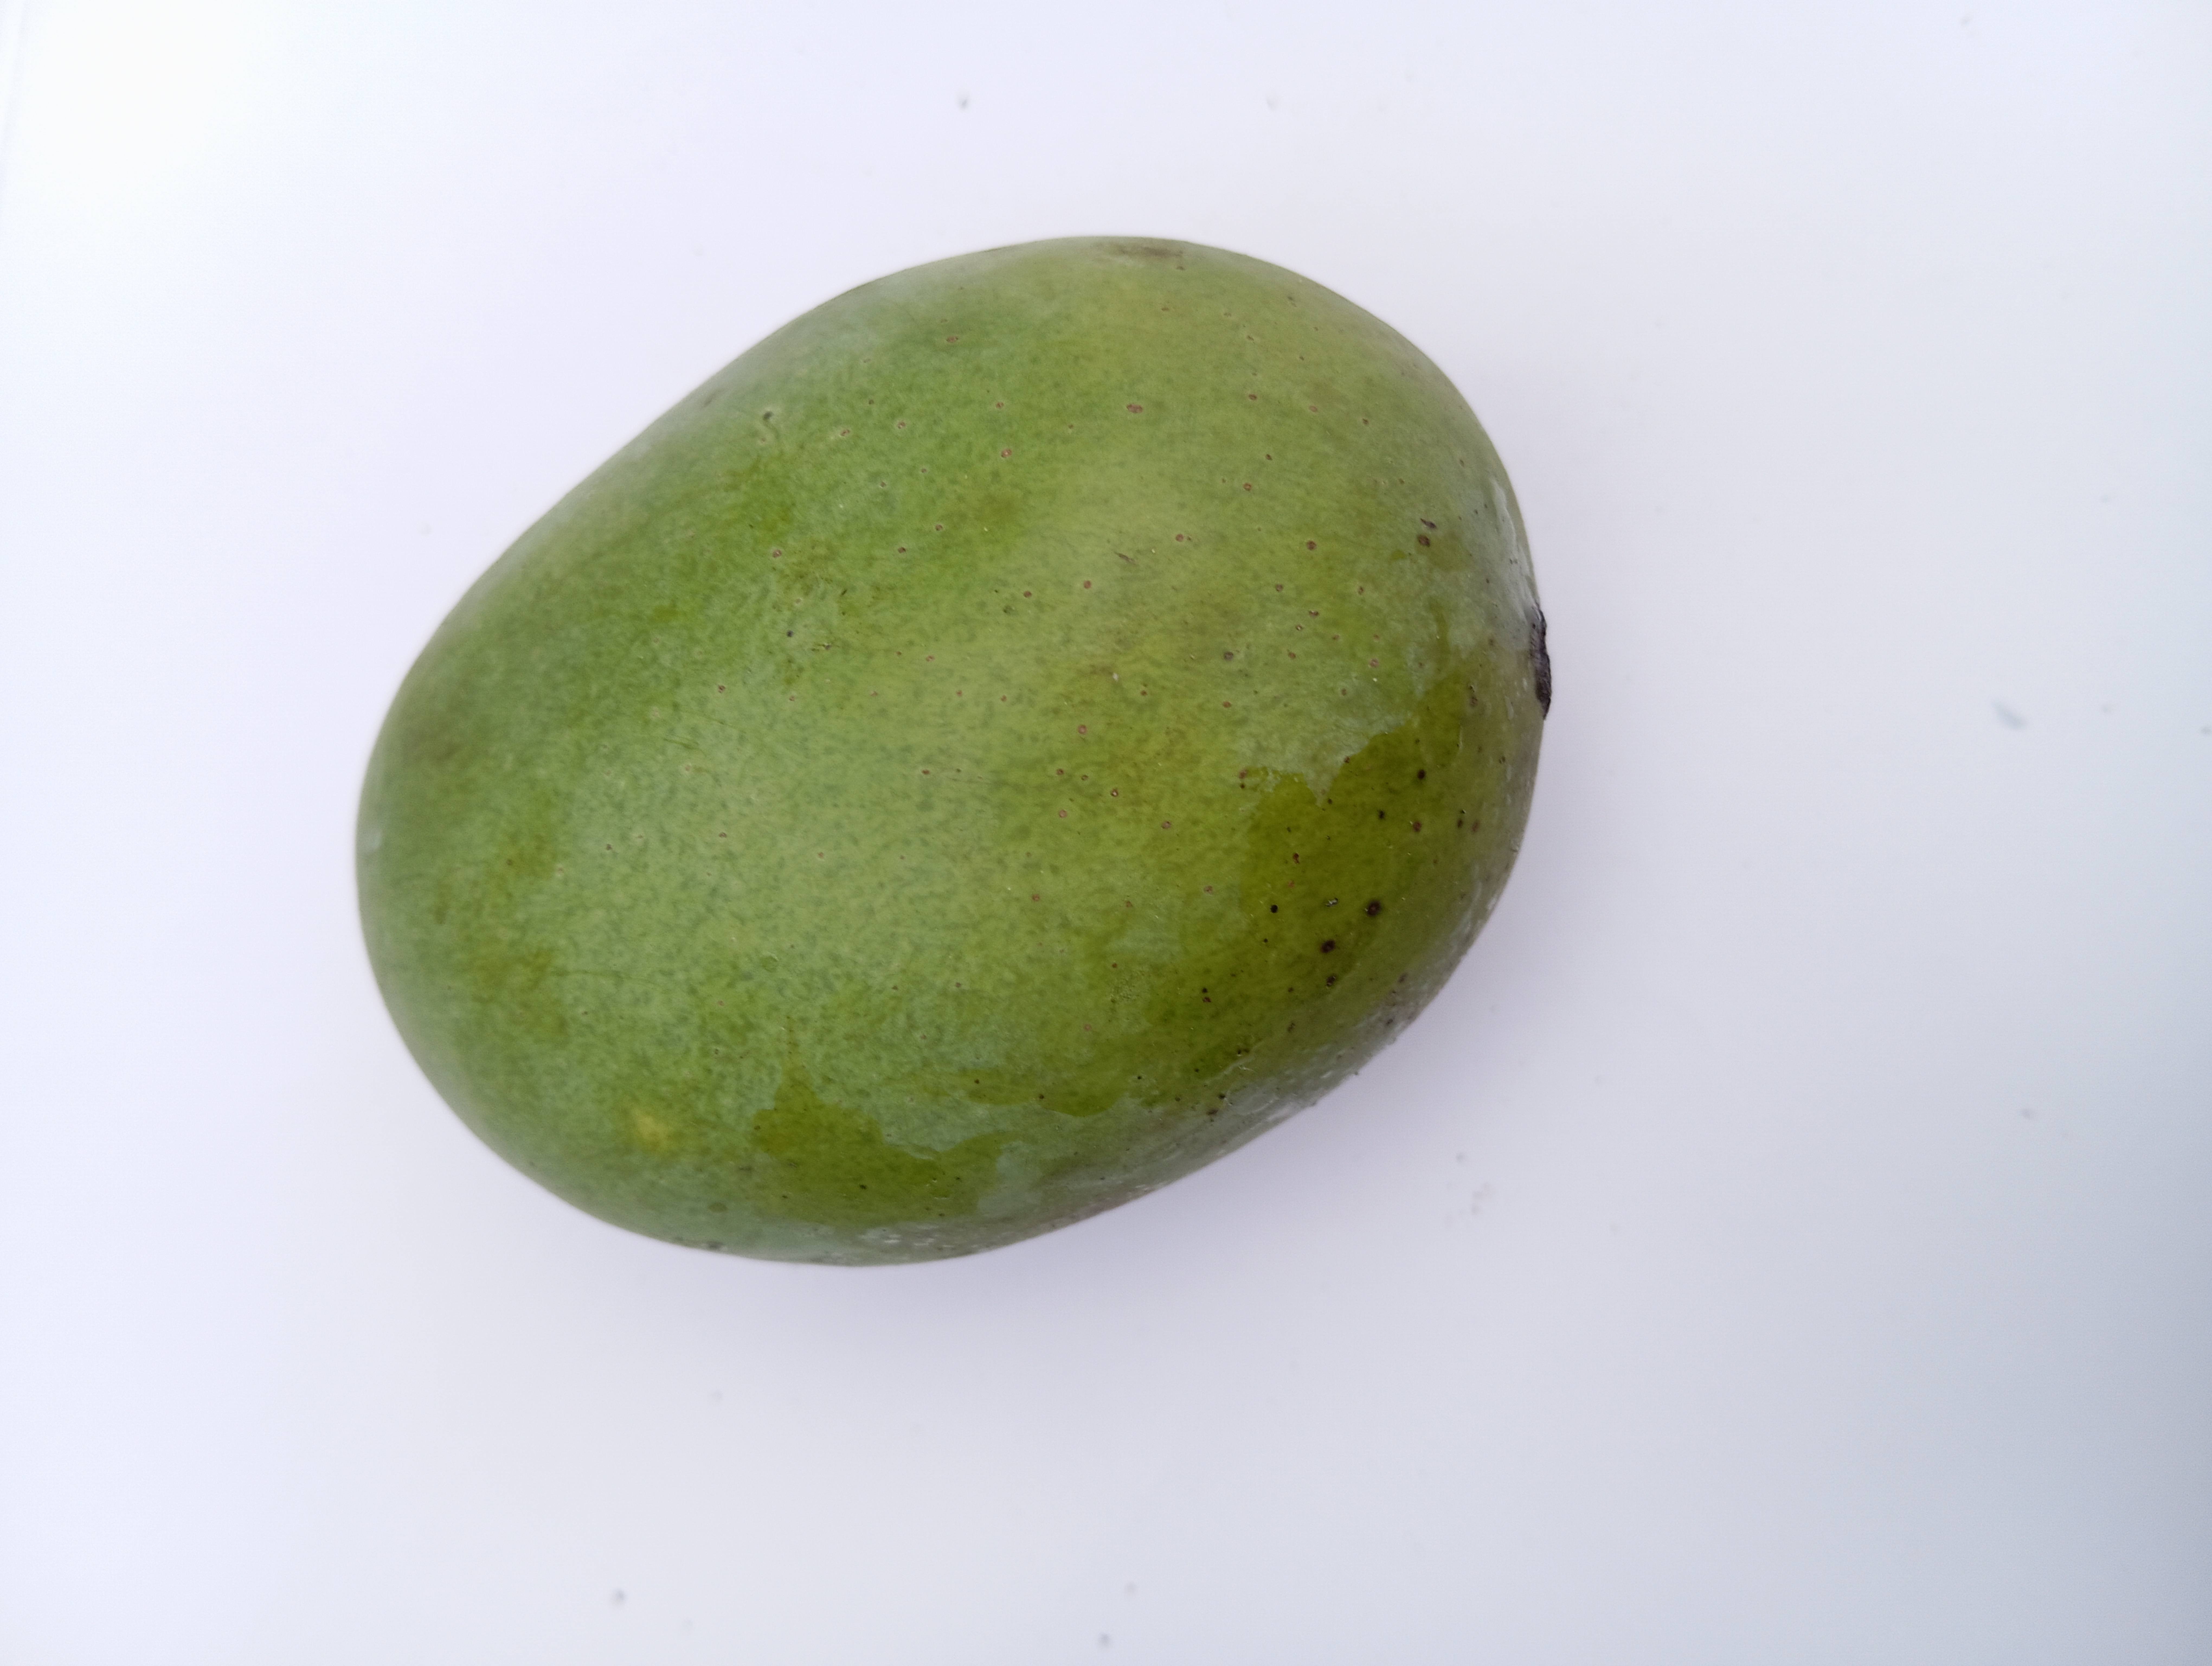
Mango variety: Langra